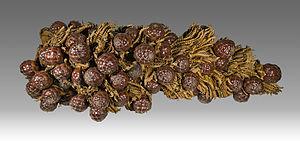
Raphia farinifera - Fruits matures - Ancienne Collection de Benjamin Balansa (1825-1891) Taille: 78x21x22.5cm
Gaspard Joseph Benedict Balansa, plus connu sous le nom de Benjamin Balansa parfois Benedict Balansa est un botaniste et explorateur français
Raphia farinifera est une espèce de palmier de la famille des Arecaceae, du genre raphia de Madagascar et d'Afrique.